Spacecraft

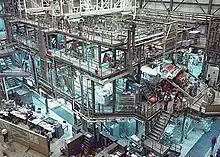
Refurbishing the orbiters and the solid rocket boosters after flight was very complex, expensive and slow. The shortest time between landing and reflight for a Space Shuttle was 54 days for the Space Shuttle Atlantis.

The Space Shuttle is a retired reusable Low Earth Orbital launch system. It consisted of two reusable Solid Rocket Boosters that landed by parachute, were recovered at sea, and were the most powerful rocket motors ever made until they were superseded by those of NASA’s SLS rocket, with a liftoff thrust of , which soon increased to per booster, and were fueled by a combination of PBAN and APCP, the Space Shuttle Orbiter, with 3 RS-25 engines that used a liquid oxygen/liquid hydrogen propellant combination, and the bright orange throwaway Space Shuttle external tank from which the RS-25 engines sourced their fuel. The orbiter was a spaceplane that was launched at NASA’s Kennedy Space Centre and landed mainly at the Shuttle Landing Facility, which is part of Kennedy Space Centre. A second launch site, Vandenberg Space Launch Complex 6 in California, was revamped so it could be used to launch the shuttles, but it was never used. The launch system could lift about into an eastward Low Earth Orbit. Each orbiter weighed roughly , however the different orbiters had differing weights and thus payloads, with "Columbia" being the heaviest orbiter, "Challenger" being lighter than "Columbia but" still heavier than the other three. The orbiter structure was mostly composed of aluminium alloy. The orbiter had seven seats for crew members, though on STS-61-A the launch took place with 8 crew onboard. The orbiters had wide by long payload bays and also were equipped with a CanadaArm1, an upgraded version of which is used on the International Space Station. The heat shield (or Thermal Protection System) of the orbiter, used to protect it from extreme levels of heat during atmospheric reentry and the cold of space, was made up of different materials depending on weight and how much heating a particular area on the shuttle would receive during reentry, which ranged from over to under . The orbiter was manually operated, though an autonomous landing system was added while the shuttle was still on service. It had an in orbit maneouvreing system known as the Orbital Manoeuvring System, which used the hypergolic propellants monomethylhydrazine (MMH) and dinitrogen tetroxide, which was used for orbital insertion, changes to orbits and the deorbit burn.